Dollarton, North Vancouver

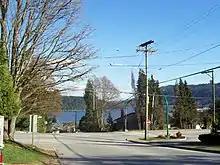
Dollarton Highway in Dollarton

Dollarton is a neighborhood in the municipal district of North Vancouver, British Columbia, Canada. It was founded in 1916 as the site of a sawmill and a village for sawmill workers by Robert Dollar, a San Francisco businessman. Already at this time Dollarton was part of the District Municipality of North Vancouver. In 1917 The Deep Cove Lumber Company began logging the east side of Mount Seymour supplying logs to local mills. In 1918 a road connection was provided to connect it to the rest of the municipality and the more recently created City of North Vancouver. This road was likely an extension of Keith Road which stretched from Horseshoe Bay to Deep Cove. A later road connection known as the Dollarton Highway was completed in 1931. In 1936 Mount Seymour Park was established. In 1942 the Dollarton sawmill was closed. Since that time Dollarton and the surrounding area has developed as a residential and recreational area. In 1948 a road was built up Mount Seymour to develop a ski area. Sometime between 1955 and 1958 a large municipal park, Cates Park, was established in South Dollarton on Burrard Inlet. Since the closure of the sawmill the area to become Cates Park had developed into a desirable squatter community consisting of reasonably well build cabins. Upon creation of the Cates Park the residents were evicted. Native communities who had a village in the area are also reclaiming some ownership over the land beyond the designated Indian Reserves further west along the shore of Burrard Inlet. Besides developing as a residential area, Dollarton, along with Mount Seymour and the adjoining Neighborhood of Deep Cove offer recreational opportunities for people from all over the Vancouver Lower Mainland. The area is generally referred to as Deep Cove by non-residents.